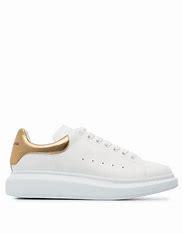
Brand: alexander
Model: mcqueen Oversized